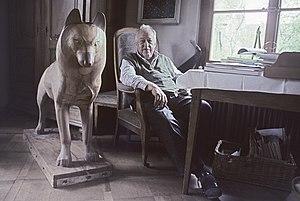
Robert Hainard, né le 11 septembre 1906 à Genève et mort le 26 décembre 1999 à Gland, est un artiste, naturaliste et auteur de livres suisse.